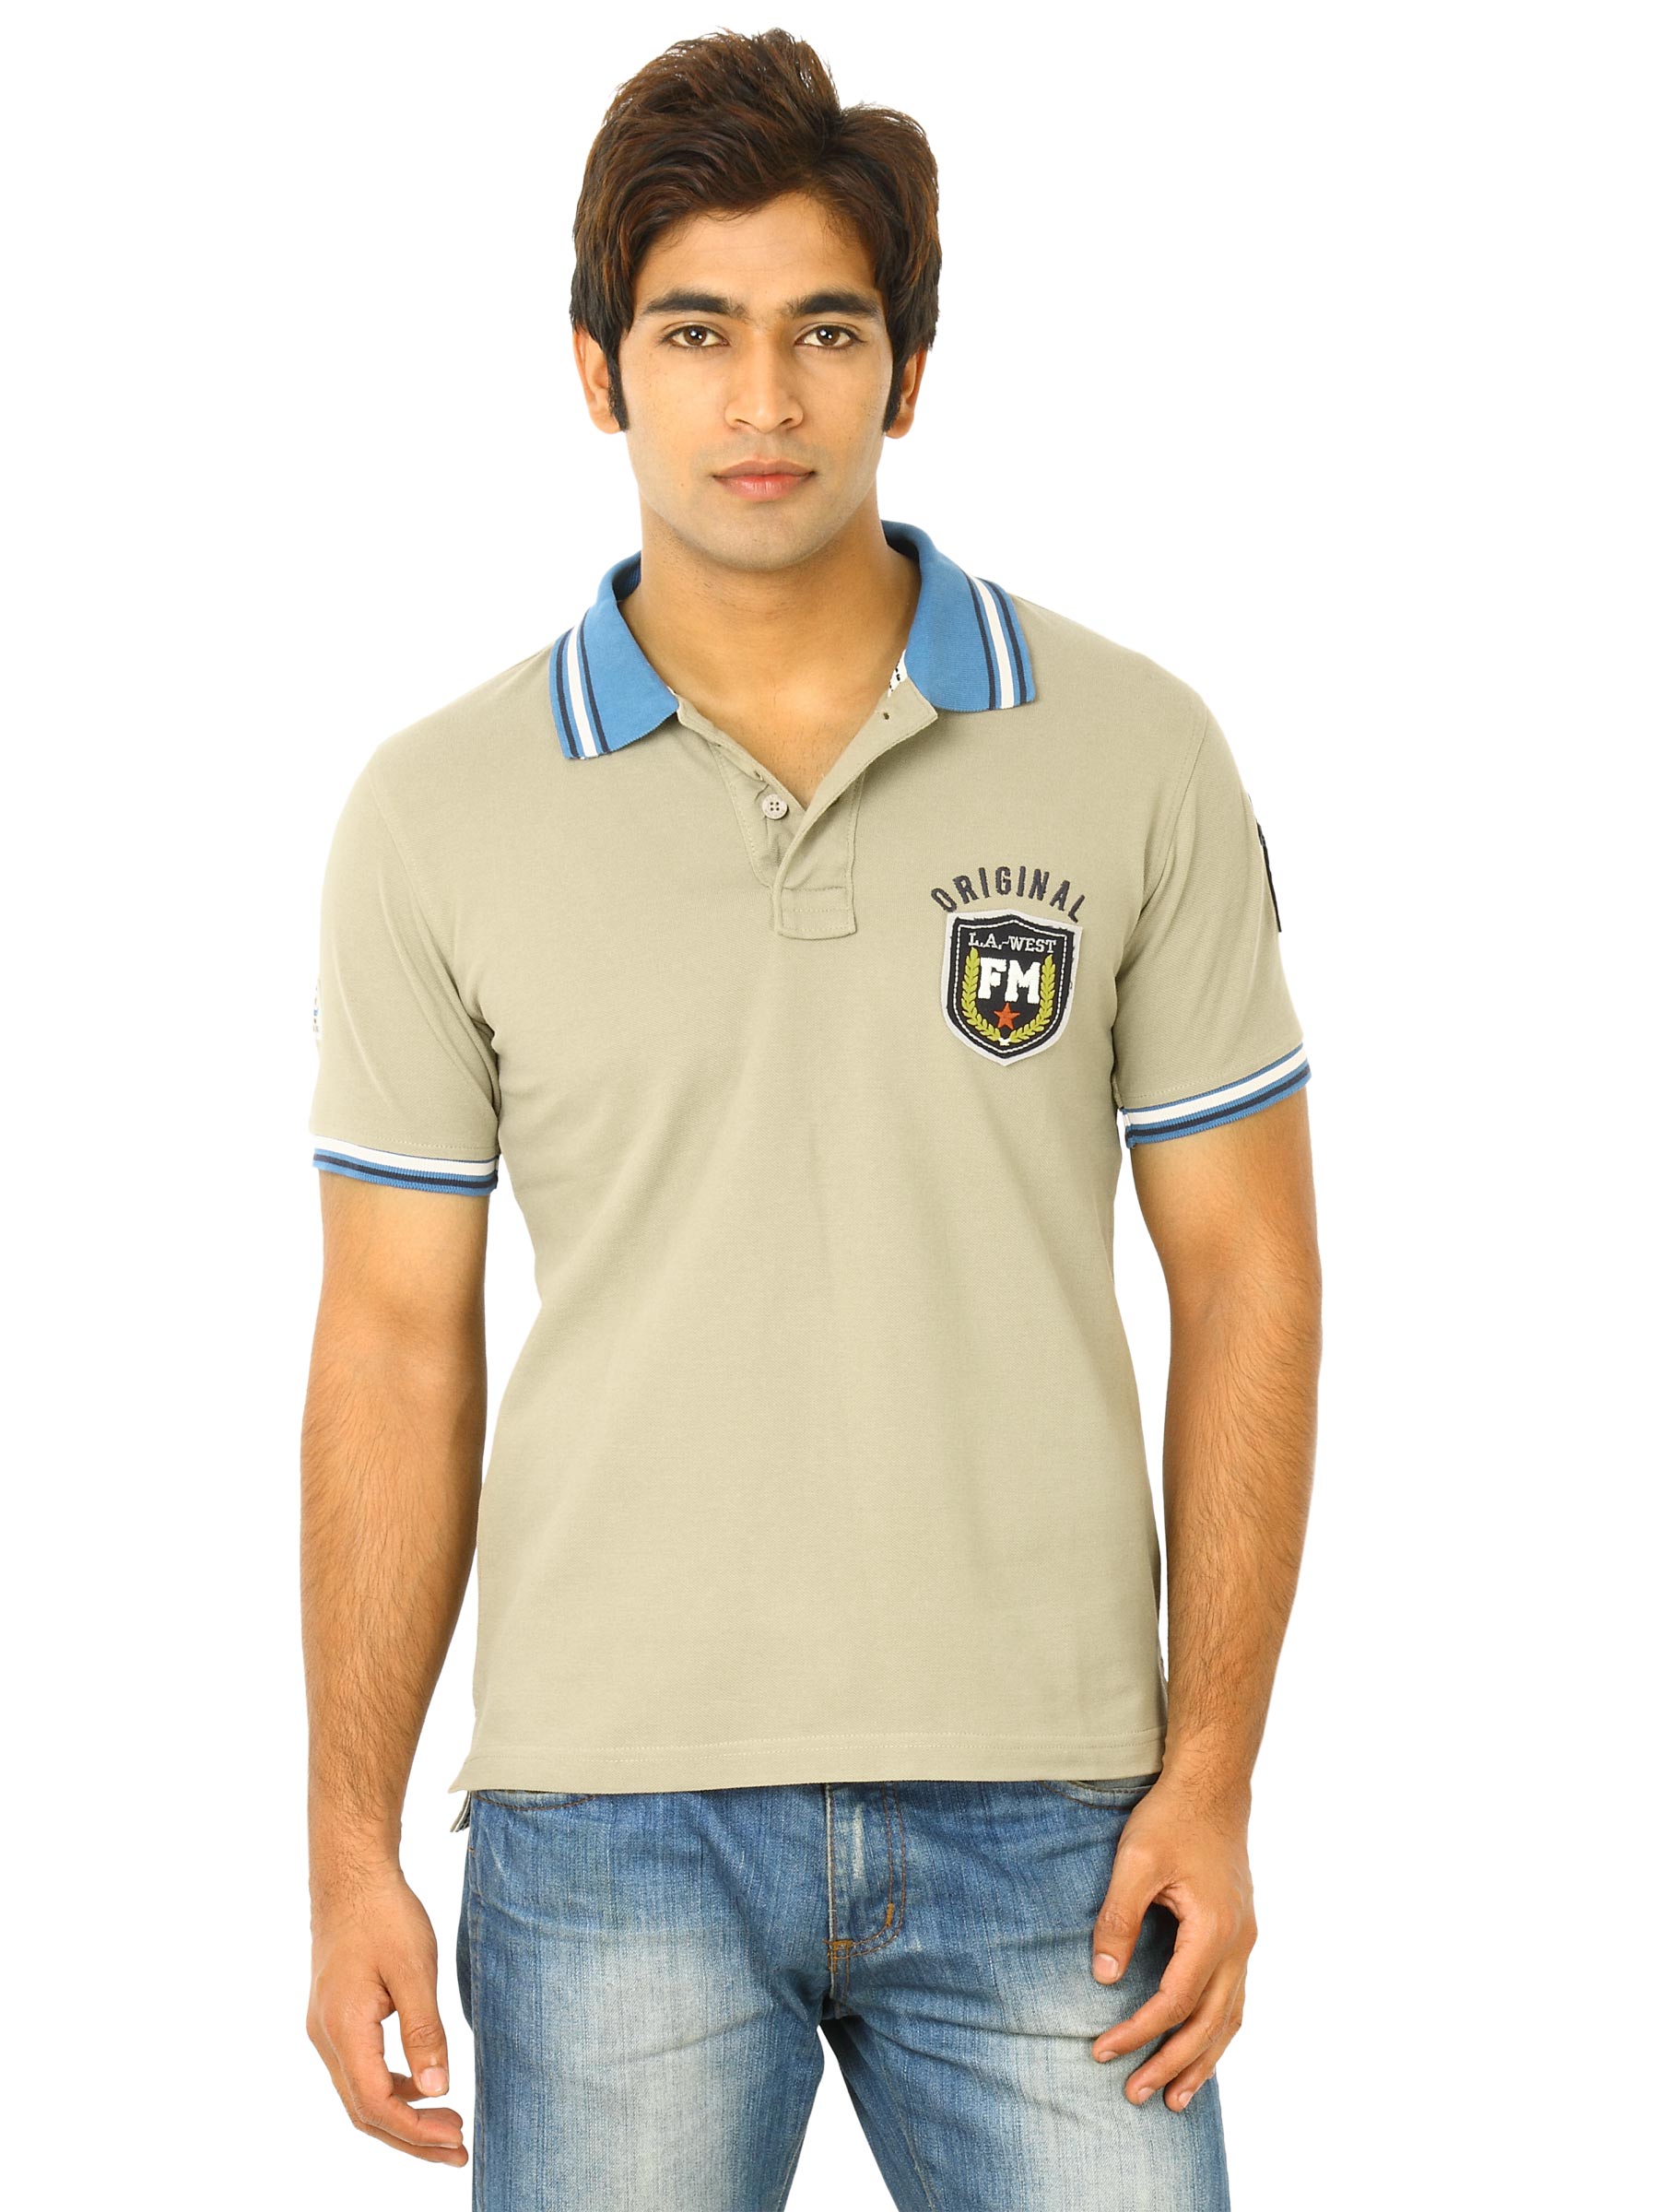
Flying Machine Men Grey Polo Tshirts
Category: Apparel / Topwear / Tshirts
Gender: Men
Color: Grey
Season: Fall 2011
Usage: Casual